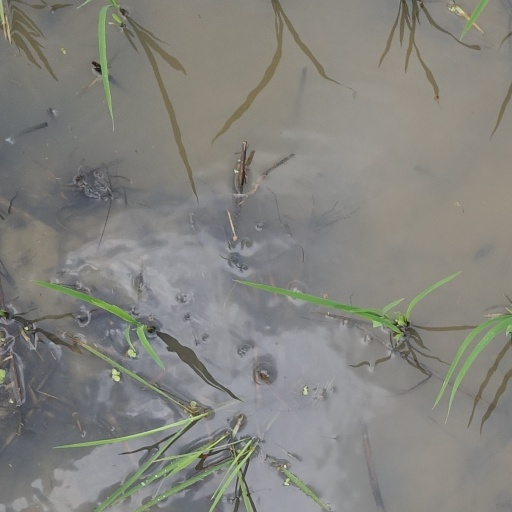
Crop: rice